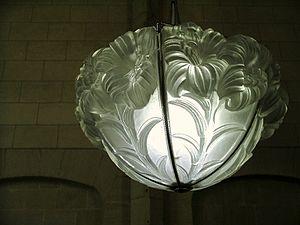
Lampe de sanctuaire réalisée par René Lalique à la Chapelle de la Vierge Fidèle à Douvres-la-Délivrande dans le Calvados (France)
Douvres-la-Délivrande est une commune française, située dans le département du Calvados en région Normandie, peuplée de 5 062 habitants.